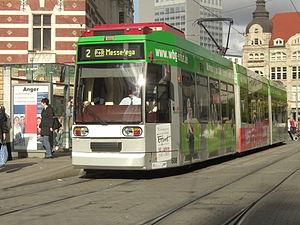
Le réseau de tramway d'Erfurt est une partie du réseau de transport public d'Erfurt, en Allemagne.